Answer in natural language. Consider the 3D positions of the objects in the scene and not just the 2D positions in the image. Is the centerpoint of  sofa at a higher height than Television? Choose between the following options: no or yes
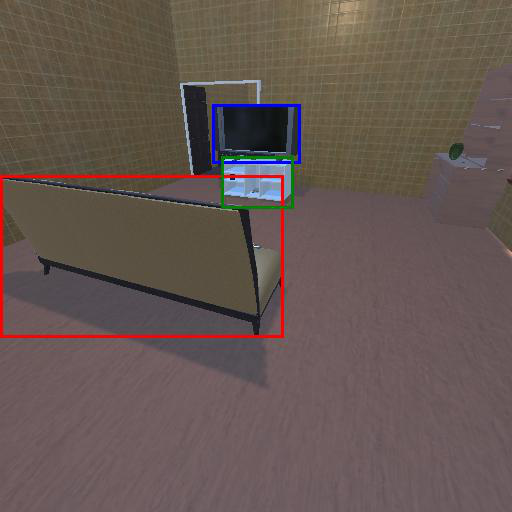
<answer>no</answer>